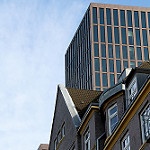
Scene: Outdoor